July (gamer)

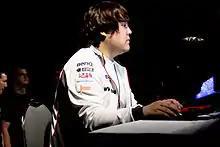
Sung-joon in 2011

Park Sung-joon qualified for Code A during GSL season 3 after making it to the RO16, but there losing to oGsMC (Jang Min-Chul, that season's GSL winner).